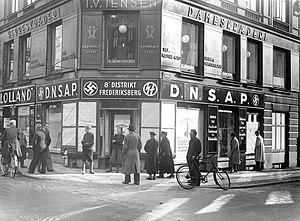
Le Parti national-socialiste des travailleurs danois était un parti politique danois d'extrême droite et rattaché à la famille politique du fascisme. Il était le plus important parti nazi du Danemark avant et pendant la Seconde Guerre mondiale.